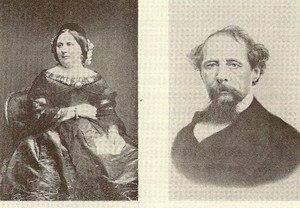
Catherine Hogarth-Dickens et Charles Dickens, montage photo.
Catherine Thompson Hogarth dite « Kate », a été l'épouse de l'écrivain anglais Charles Dickens, avec lequel elle a eu dix enfants.
Charles John Huffam Dickens, né à Landport, près de Portsmouth, dans le Hampshire, comté de la côte sud de l'Angleterre, le 7 février 1812 et mort à Gad's Hill Place à Higham dans le Kent, le 9 juin 1870, est considéré comme le plus grand romancier de l'époque victorienne. Dès ses premiers écrits, il est devenu immensément célèbre, sa popularité ne cessant de croître au fil de ses publications.
Ellen Lawless Ternan, aussi appelée Nelly Ternan ou Nelly Robinson, née le 3 mars 1839 à Rochester, Kent, et morte le 25 avril 1914 à Fulham, est une actrice anglaise que sa liaison avec le romancier Charles Dickens a fait connaître du monde entier lorsqu'ont été révélés la réalité et les détails de l'affaire qui a provoqué la séparation de Dickens d'avec sa femme Catherine Hogarth Dickens.